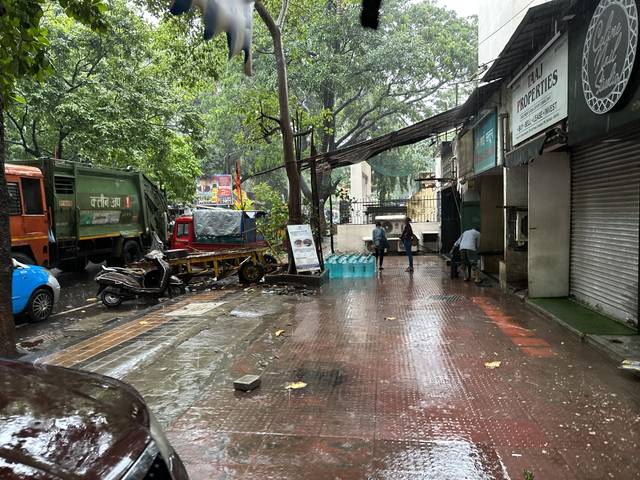
Region: India
Coordinates: 19.162, 72.835